Mimbreño Apache

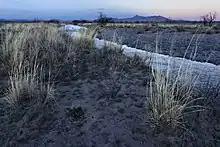
The Mimbreños congregated along and settled the Mimbres River

The Mimbreños were a sub-tribe of Apache, Native Americans, who were based in New Mexico. Their territory included the narrow valley of the Mimbres River to the Rio Grande into the Mimbres Mountains and the Cook's Range.